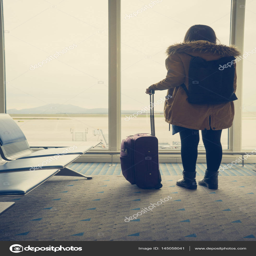
young woman in the airport , looking through the window at planes -- stock photo #